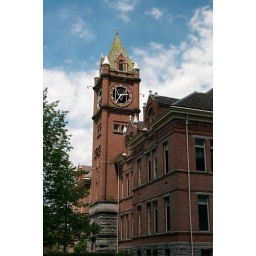
The M clock tower at the University of Montana in Missoula, Montana